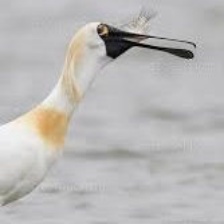
Species: BLACK FACED SPOONBILL
Scientific name: PLATALEA MINOR
ImageNet parent category: spoonbill